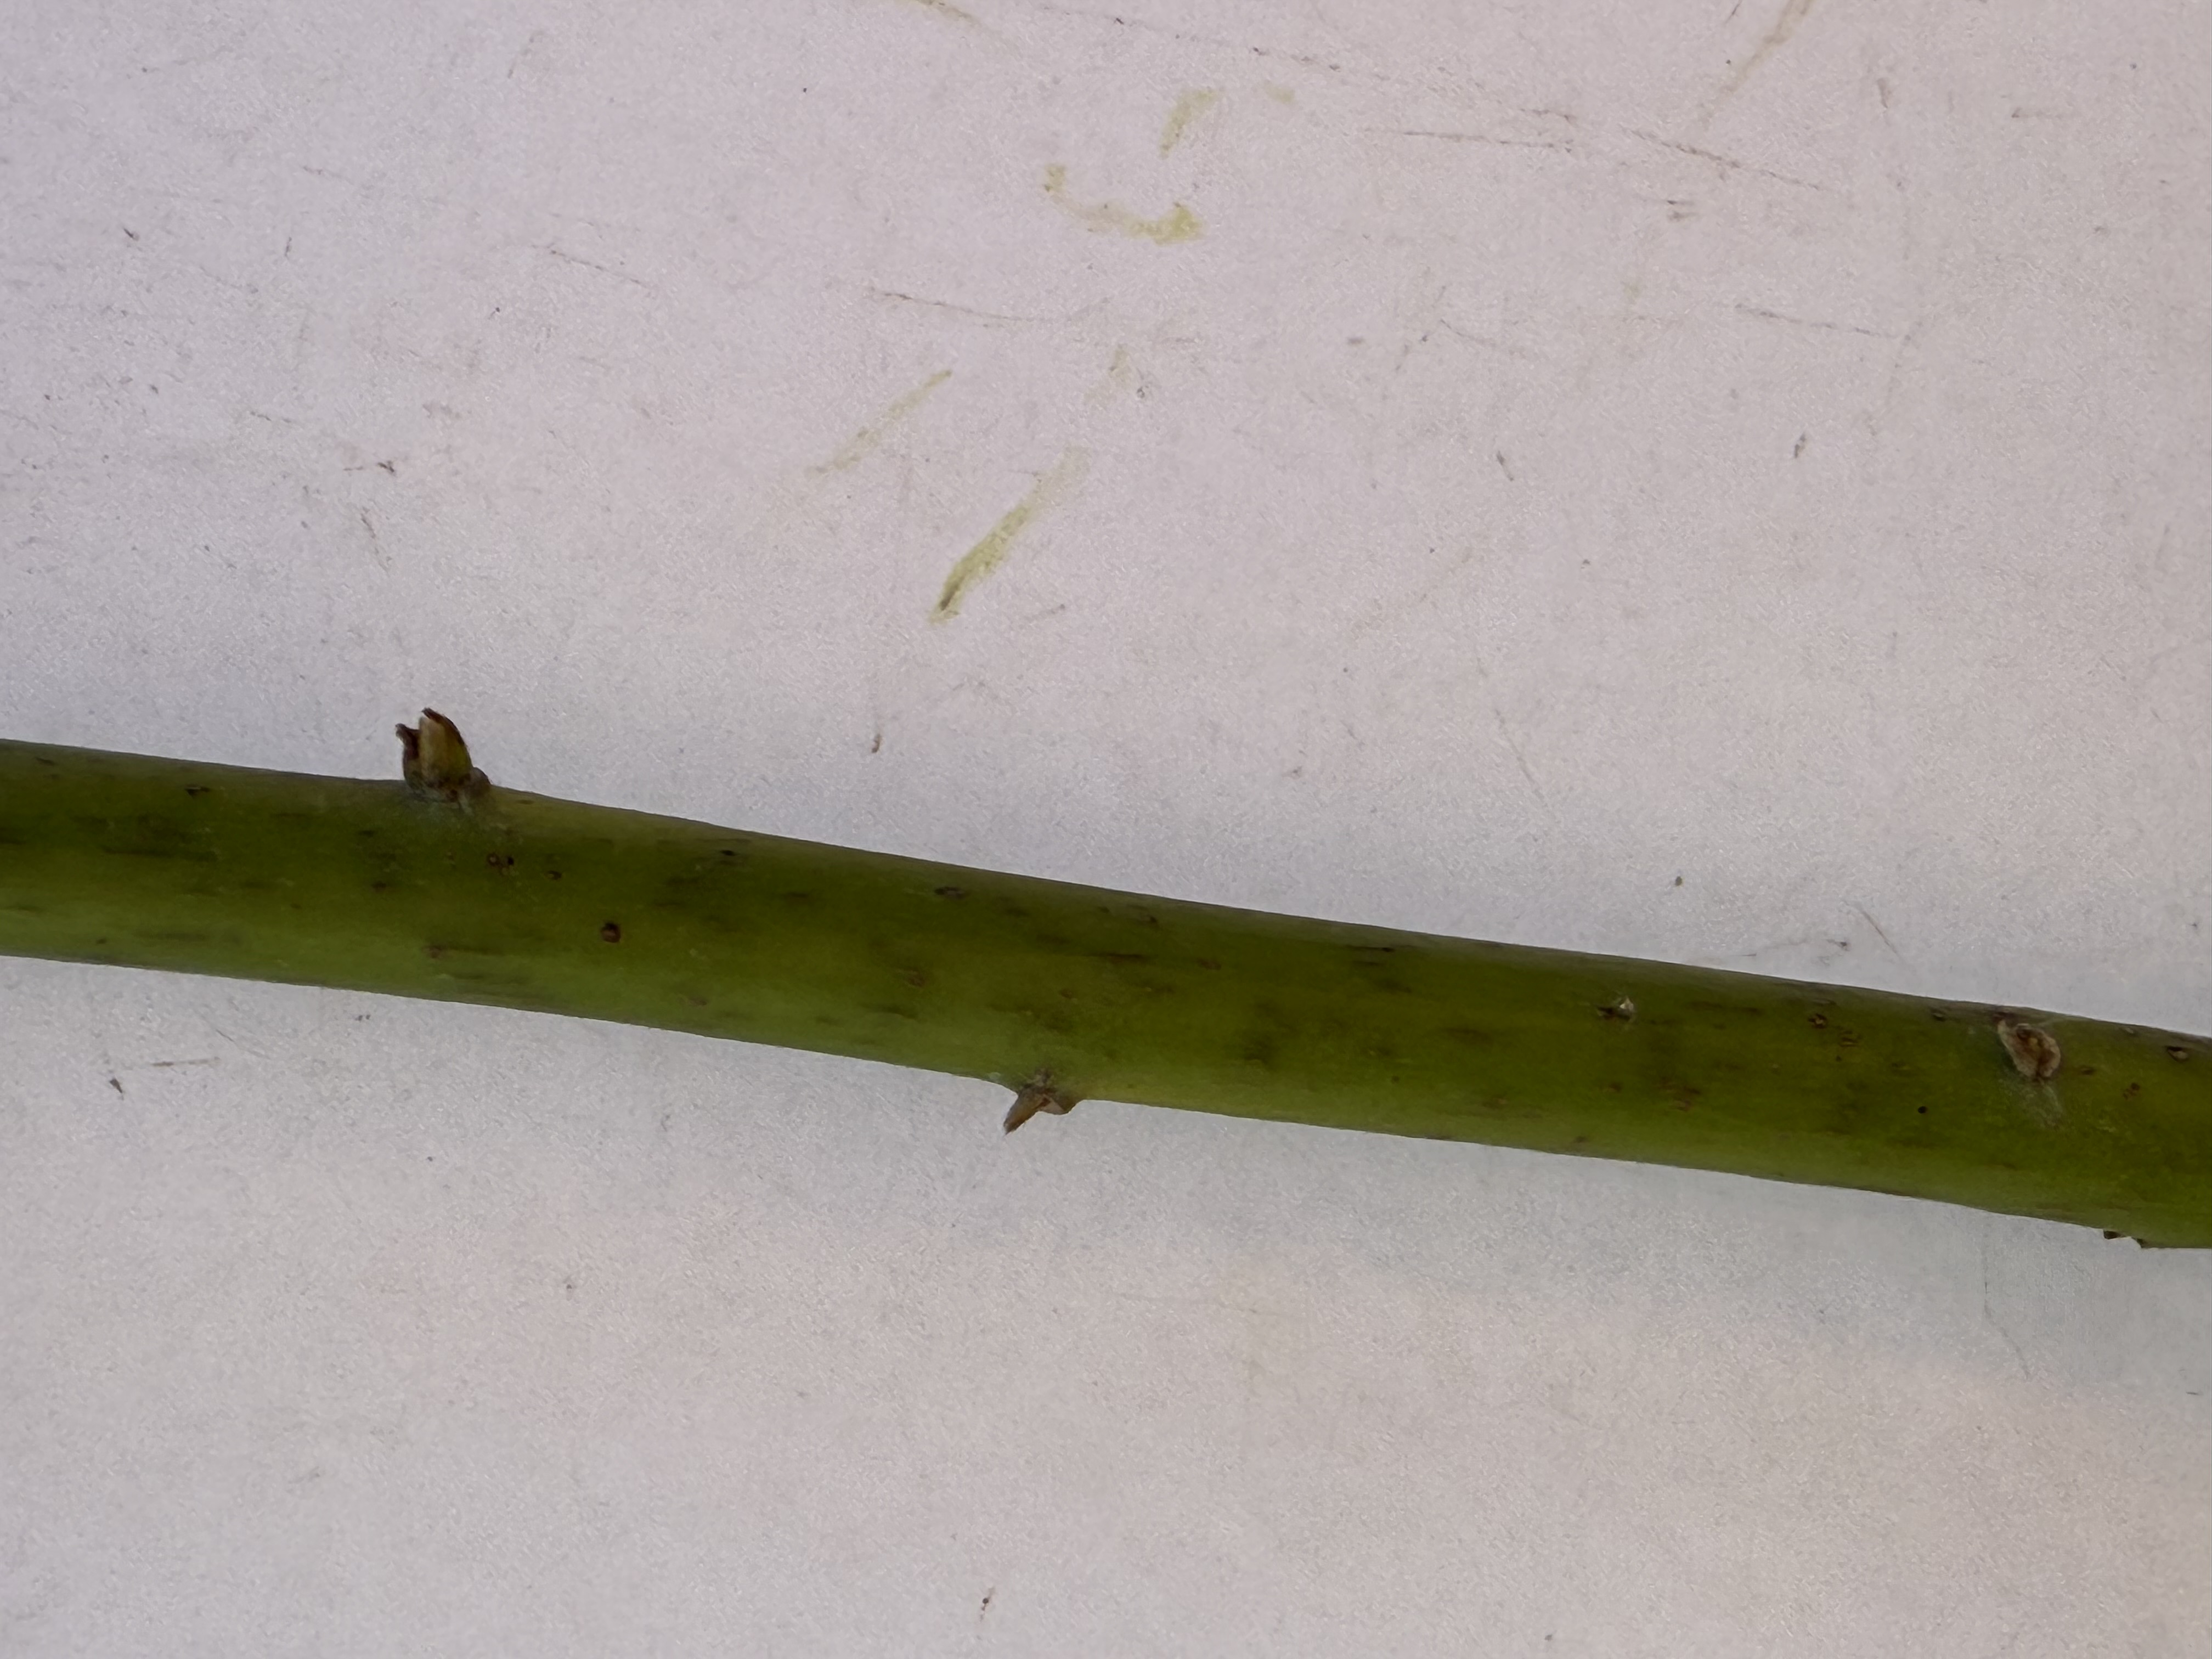
Variety: Avocado